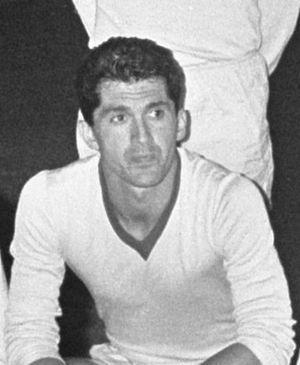
Mircea Dridea est un joueur de footballeur international roumain, qui évoluait au poste d'attaquant.